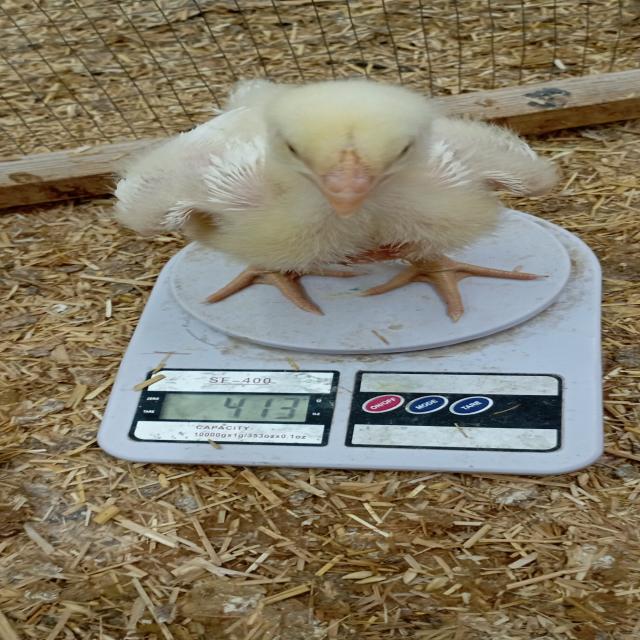
Weight: 413 g